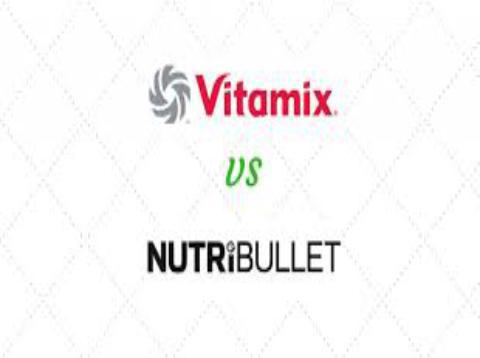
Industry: Necessities